Colossus-class battleship (1910)

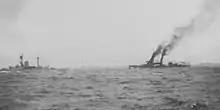
(left) and "Hercules" (right) en route to the Battle of Jutland, 31 May 1916, showing how the latter's spotting top could be totally enveloped by funnel smoke

All eight capital ships of the 1909–1910 Naval Programme had the same arrangement of masts and funnels; only the two battlecruisers had their foremast and forward funnel positions exchanged at considerable expense. David K. Brown, naval architect and historian, commented on the whole fiasco: "It is amazing that it took so long to attain a satisfactory arrangement, which was caused by the DNO's insistence on sighting hoods in the roofs of turrets and Jellicoe's obsession with boat-handling arrangements. These unsatisfactory layouts reduced firepower, prejudiced torpedo protection and probably added to cost. As DNO and then as Controller, Jellicoe must accept much of the blame for the unsatisfactory layout of the earlier ships."